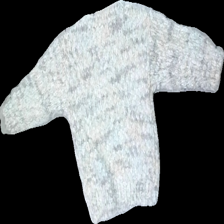
View: back
Type: Sweater
Category: Children
Brand: Missing
Colors: White
Material: 100%  polyester
Cut: Regular, C-collar
Size: 38
Season: All
Stains: Minor
Price range: <50
Recommended usage: Recycle